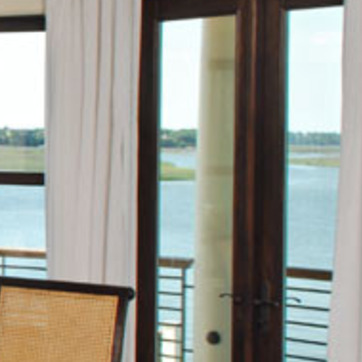
Material: glass